History of Kingfisher Airlines

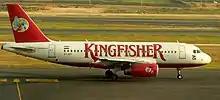
Airbus A319 on runway of Rajiv Gandhi International Airport, Hyderabad

Kingfisher Airlines was established in 2003 and ceased operations when its license was cancelled on 20 October 2012. It is owned by the Bengaluru based United Breweries Group. The airline started commercial operations on 9 May 2005 with a fleet of four new Airbus A320-200s operating a flight from Mumbai to Delhi. It started its international operations on 3 September 2008 by connecting Bengaluru with London. Kingfisher's head office is located in Kingfisher House Western Express Highway Vile Parle (E) Mumbai – 400099 India and its registered office is located in UB City, Bangalore. Its head office was previously in the Kingfisher House in Vile Parle (East), Mumbai. In 2012 Vijay Mallya was trying to sell the Vile Parle Kingfisher House. The airline had shut down its operations when on 20 October 2012 the DGCA suspended its flying license. This suspension had been due to failure to give an effective response to the show-cause notice issued by DGCA. However, The airline had locked out its employees for several days before this suspension. On 25 October 2012, the employees agreed to return to work. On 7 June 2010 Kingfisher became a member elect of the Oneworld airline alliance when it signed a formal membership agreement. Kingfisher confirmed on 20 December 2011 that it will join the Oneworld airline alliance on 10 February 2012. Kingfisher would have been the first Indian carrier to join one of the big airline alliances. However, on 3 February 2012, owing to bad financial situation and two days after the International Air Transport Association (IATA) clearing house suspended Kingfisher Airlines; the airlines participation to Oneworld has been put on hold.